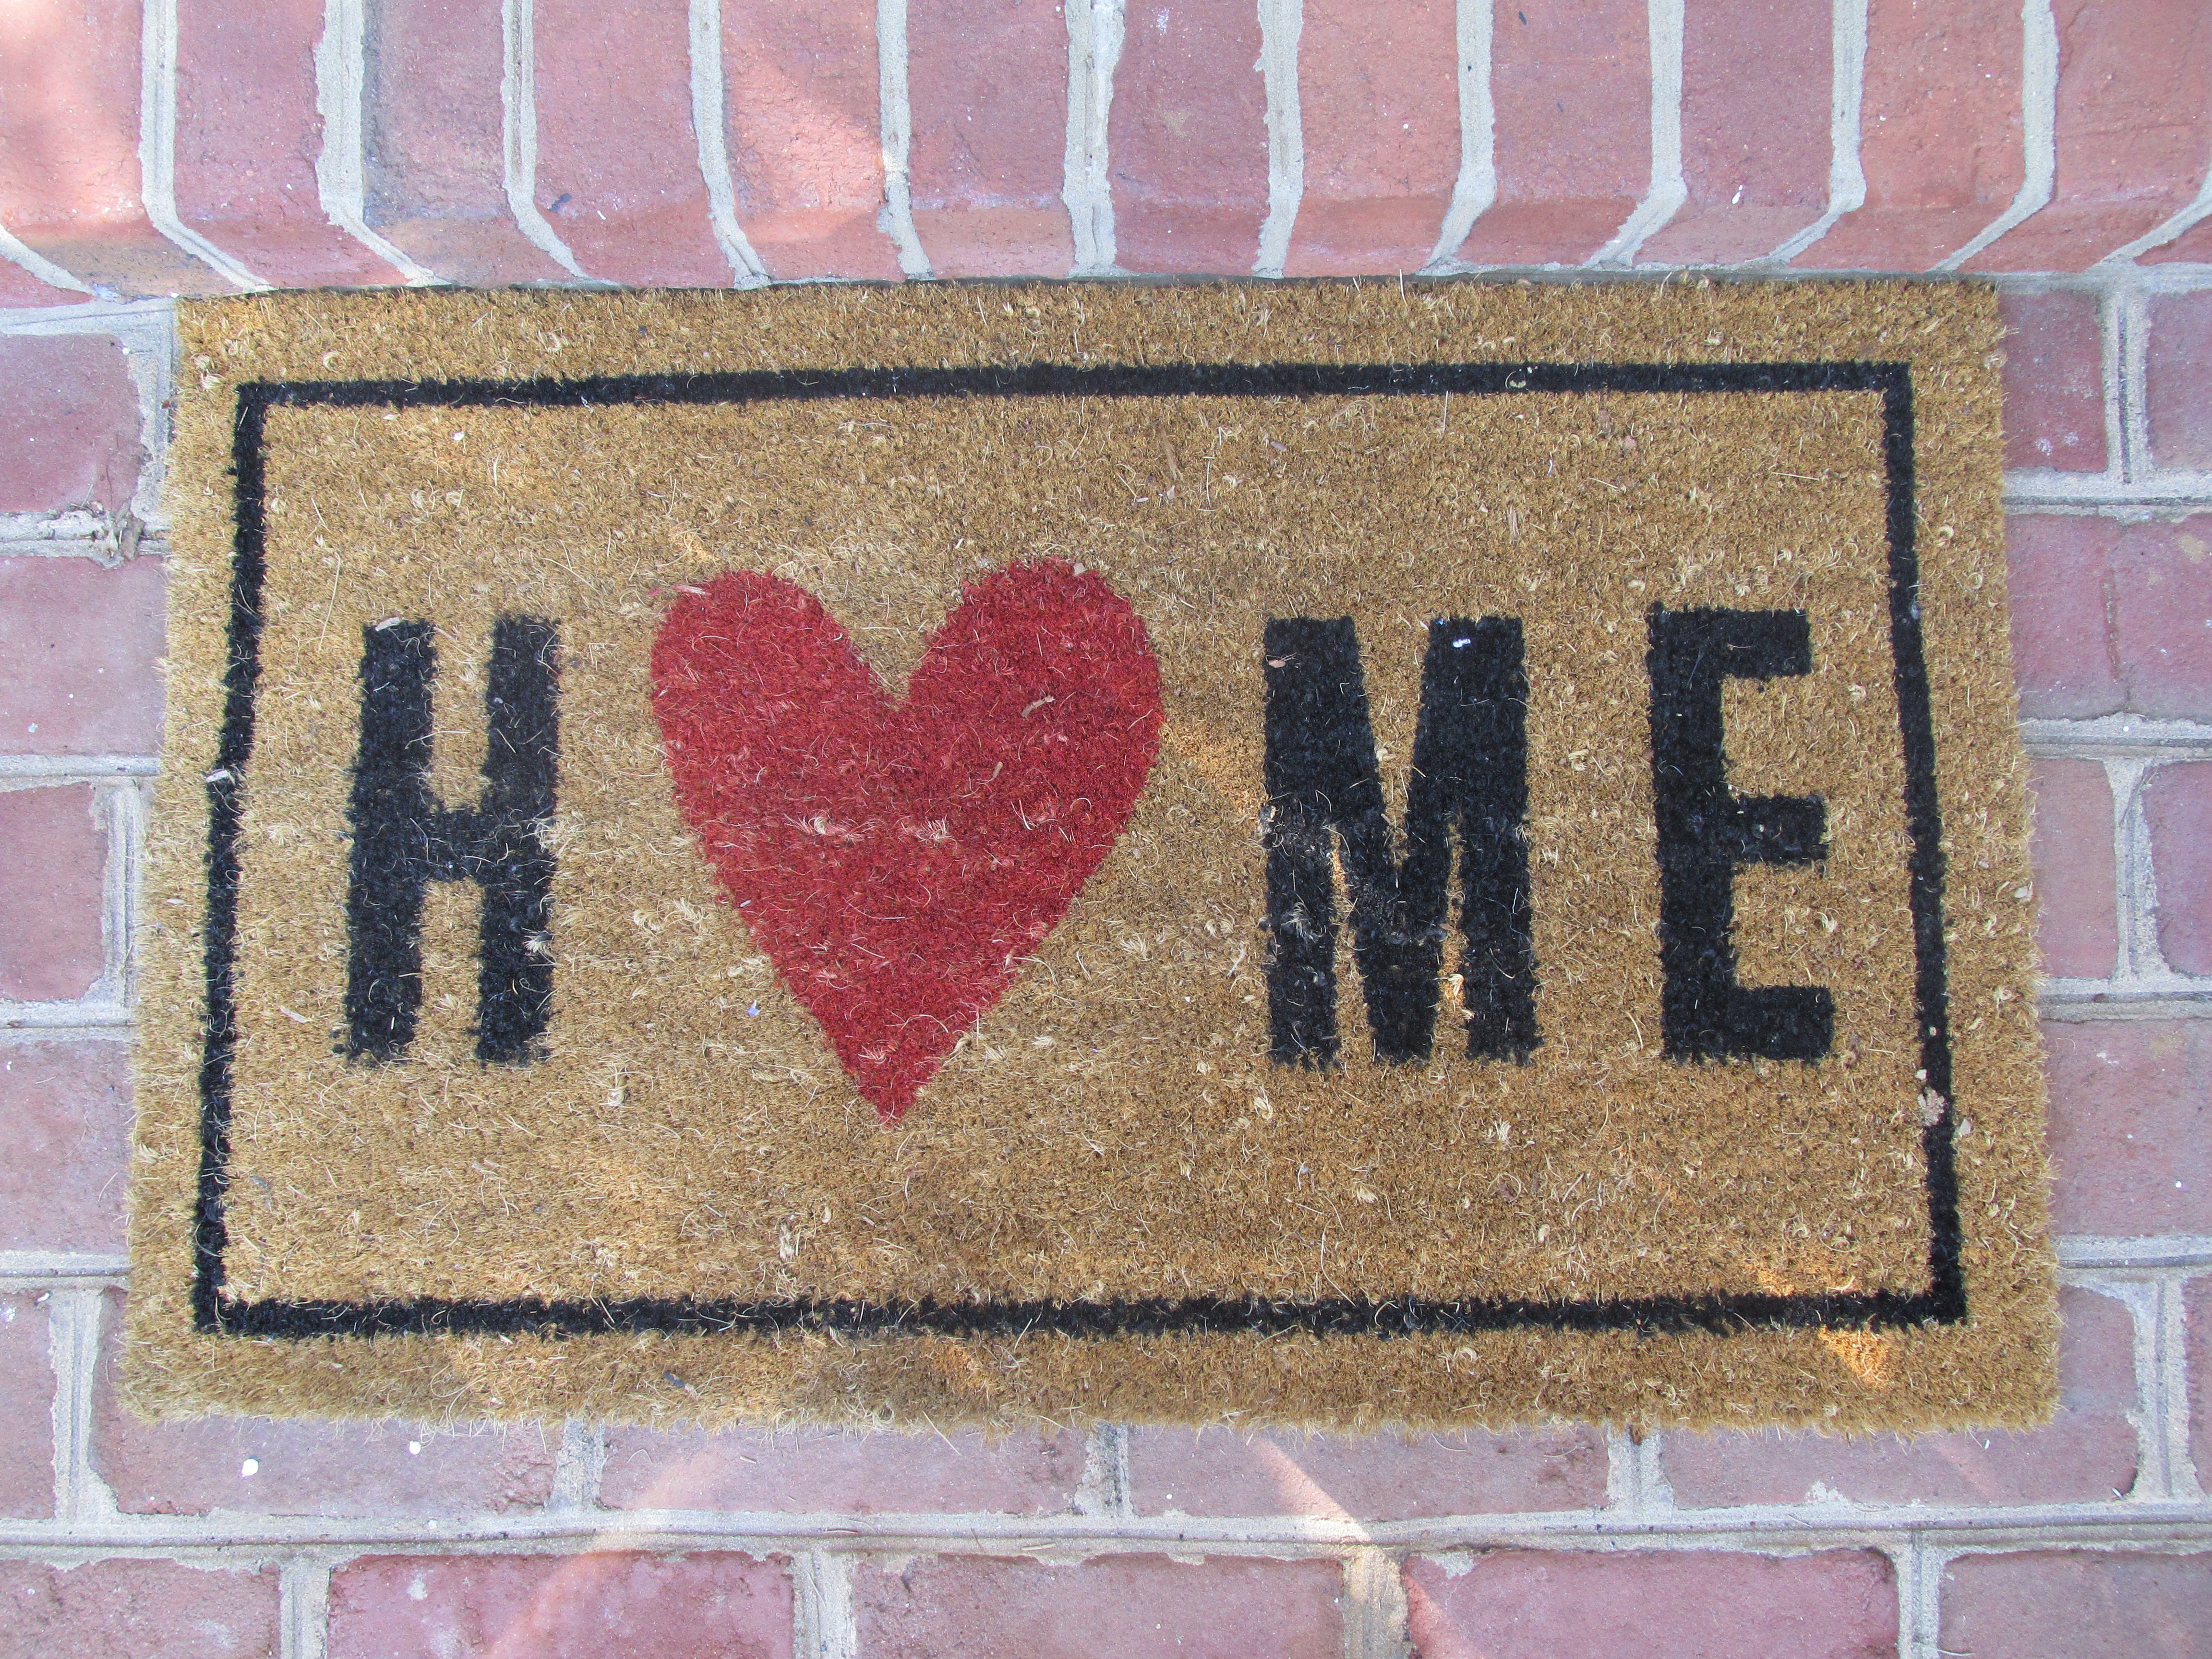
number, home, wall, sign, red, entrance, brick, signage, art, picture frame, organ, shape, flooring, welcome mat, vehicle registration plate, house numbering